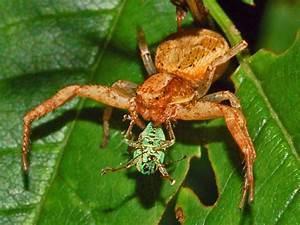
spider